Armenian Table Soccer Federation

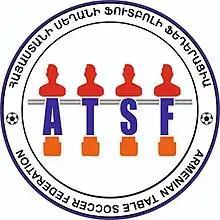
Armenian Table Soccer Federation logo

The Armenian Table Soccer Federation, also known as the Armenian Table Football Federation, is the regulating body of table soccer in Armenia, governed by the Armenian Olympic Committee. The headquarters of the federation is located in Yerevan.